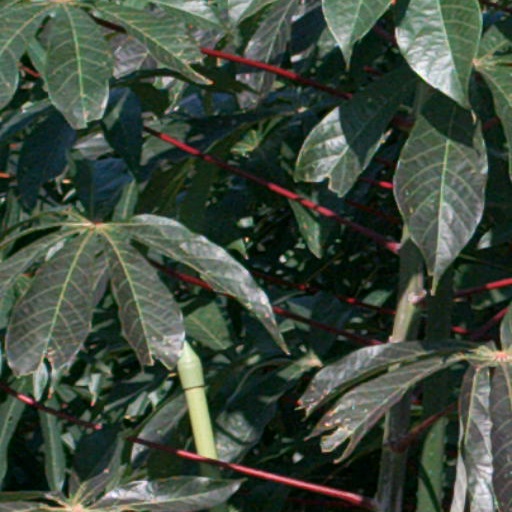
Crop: cassava